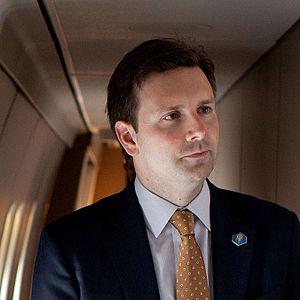
Joshua Ryan Henry Earnest dit Josh Earnest, né le 22 janvier 1975 à Kansas City, est le 30ᵉ porte-parole de la Maison-Blanche, en fonction du 20 juin 2014 au 20 janvier 2017.
La présidence de Barack Obama, 44ᵉ président des États-Unis, débute le 20 janvier 2009 et s'achève le 20 janvier 2017, après l'élection présidentielle de 2016 à laquelle il ne peut participer, ayant effectué deux mandats.